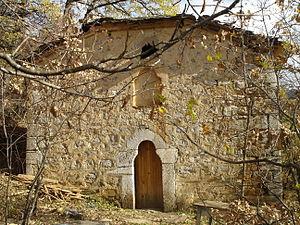
L'église Saint-Athanase est une église orthodoxe située à Raytchitsa, près de la ville de Debar, en Macédoine. Elle se trouve dans le hameau de Vlaovtsi et en surplomb du lac de Debar.